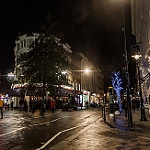
Scene: Outdoor